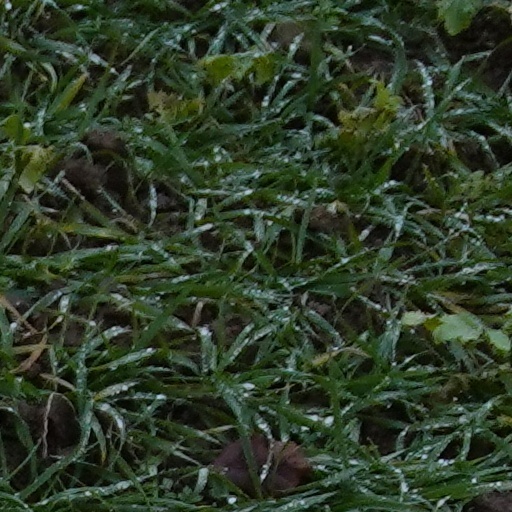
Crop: wheat